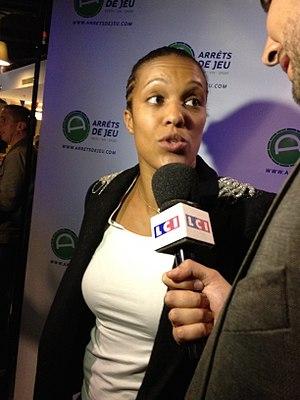
La championne olympique de judo Lucie Décosse, le 15 septembre 2012 à Paris au restaurant des basketteurs Boris Diaw et Ronnie Turiaf, ""Arrêts de Jeu"".
Lucie Marguerite Théodora Décosse, née le 6 août 1981 à Chaumont en Haute-Marne, est une judoka française dont la carrière internationale s'étend de 2000 à 2013. Elle évolue dans la catégorie moins de 63 kg jusqu'en 2008 avant de concourir en moins de 70 kg. Numéro 1 française et mondiale dans les deux catégories, la gauchère mesurant 1,67 m se constitue un palmarès exceptionnel : championne du monde 2005, 2010 et 2011, vice-championne du monde 2007, quatre fois championne d'Europe, vice-championne olympique à Pékin en 2008 et enfin, championne olympique à Londres le 1ᵉʳ août 2012. Elle est actuellement 6ᵉ dan.